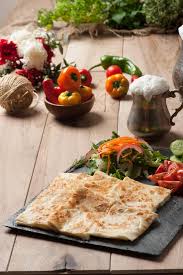
Yemek: gozleme